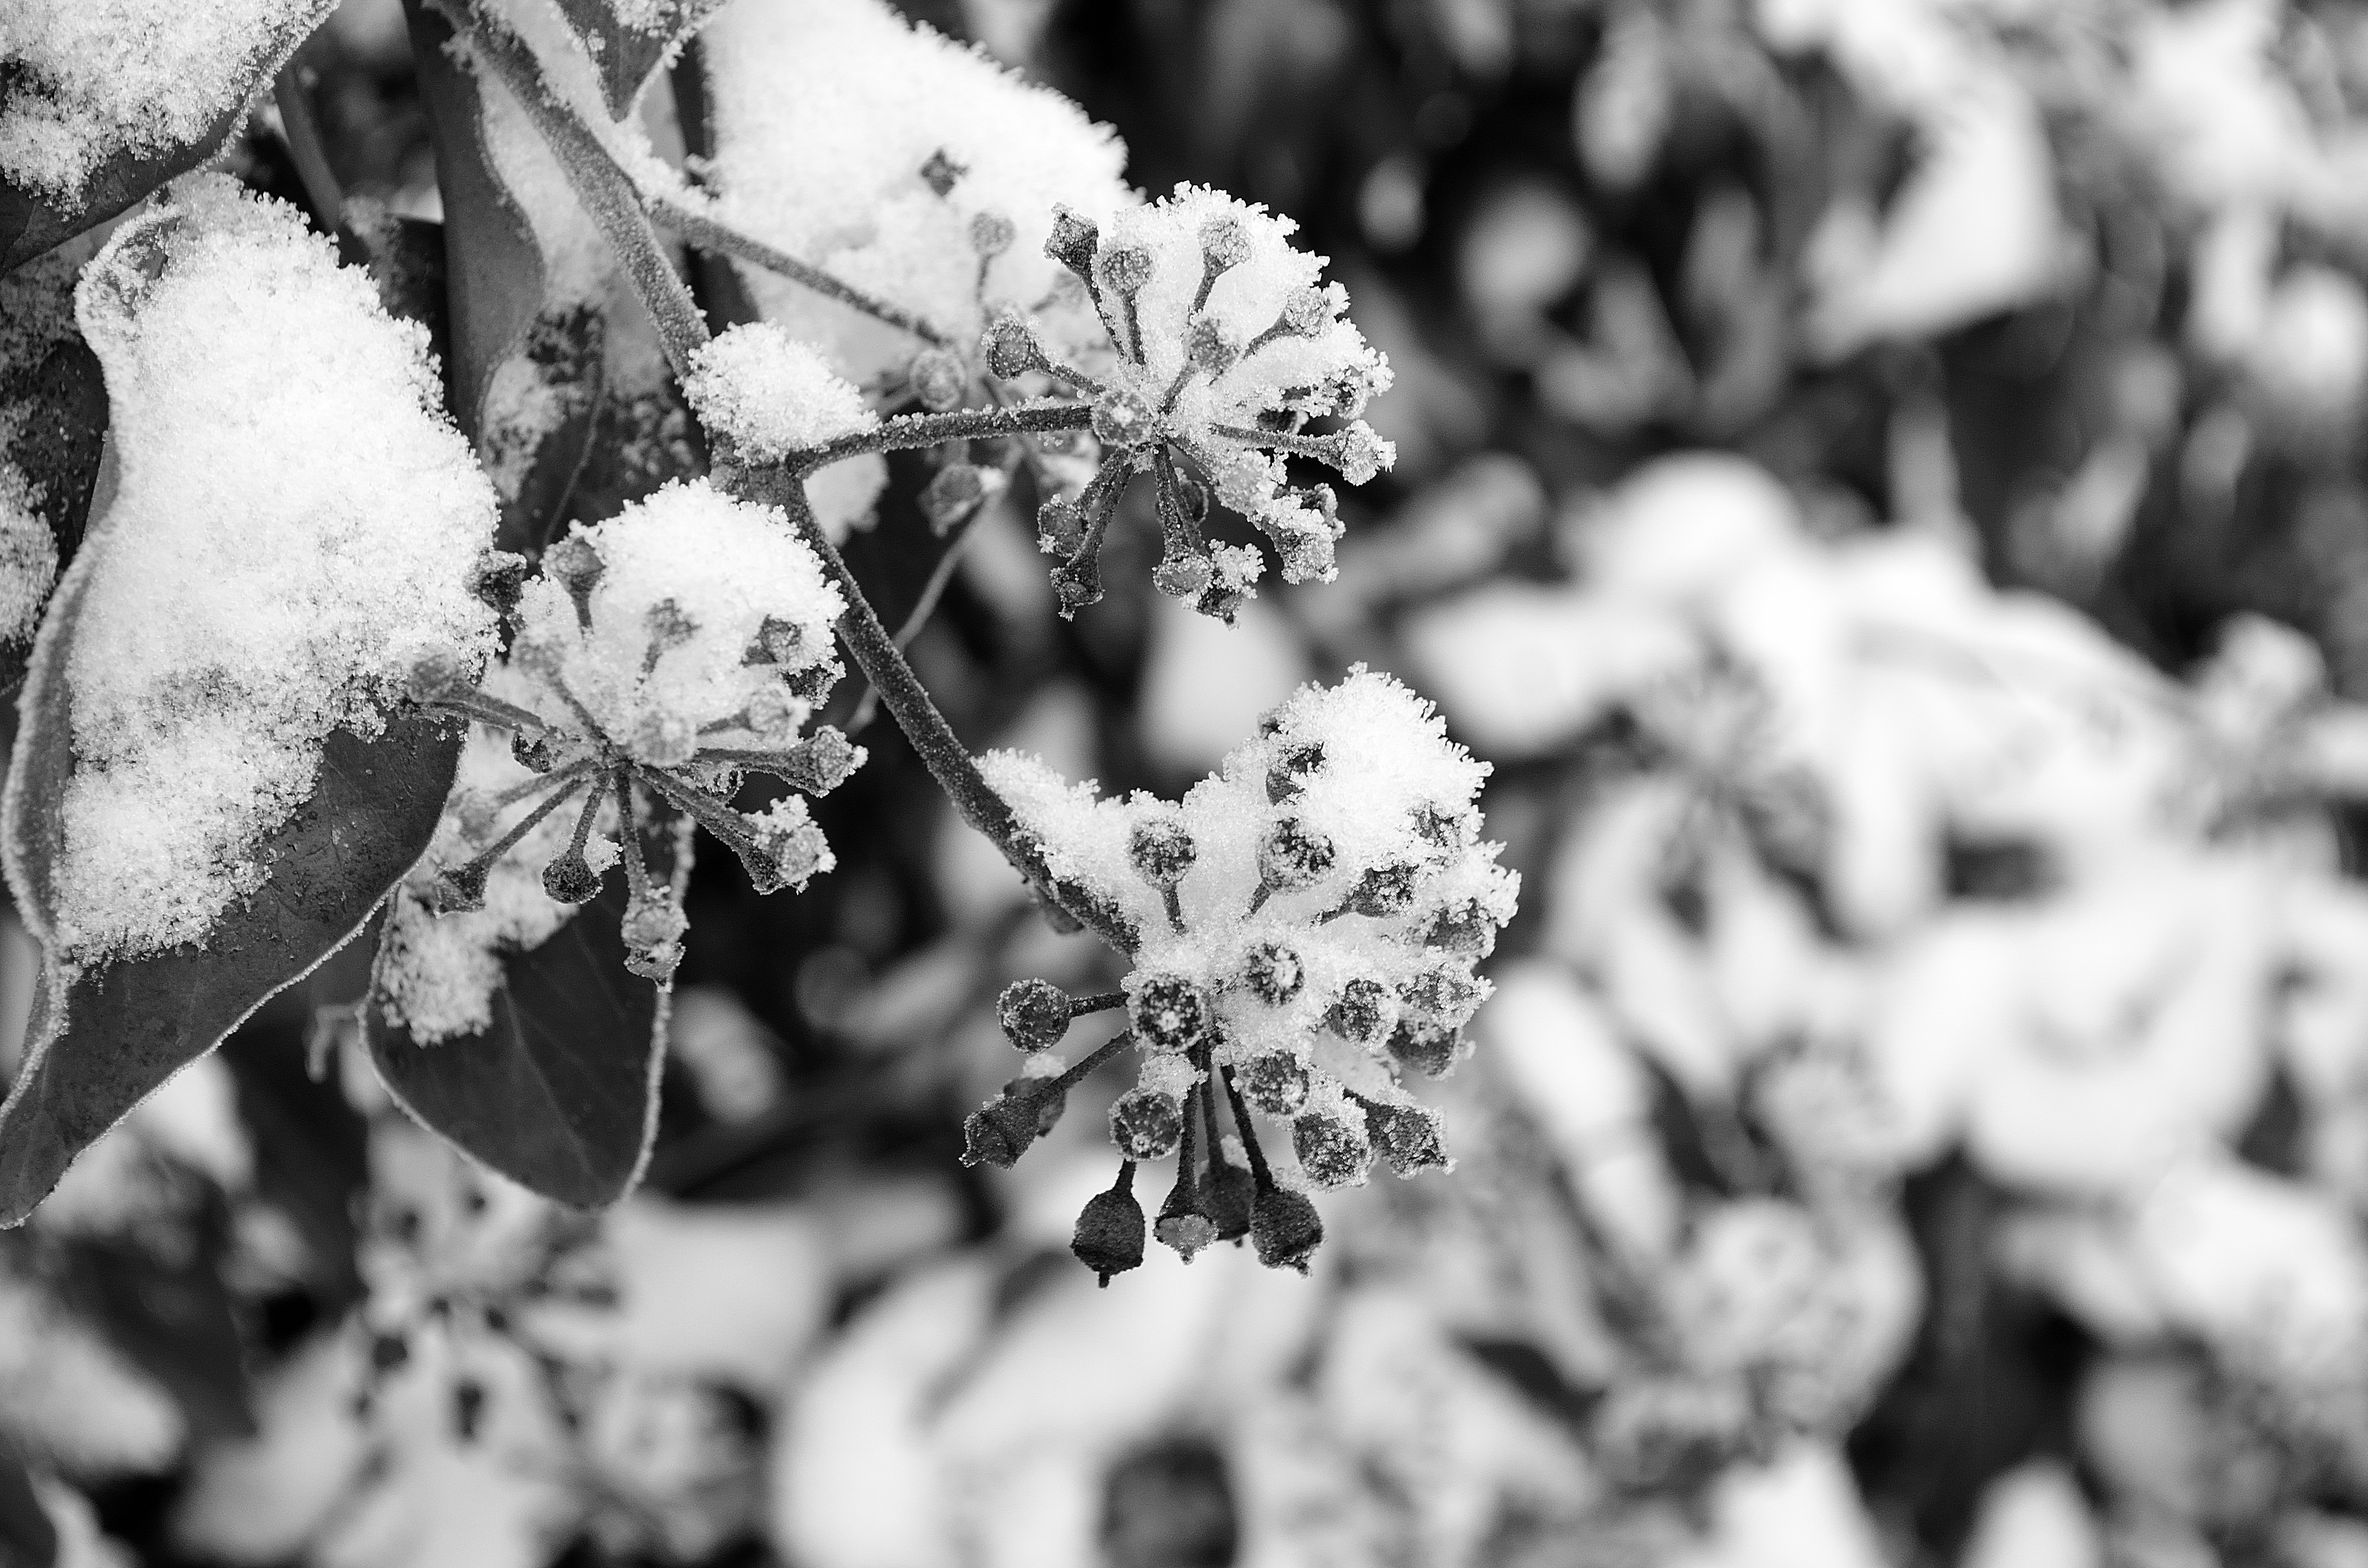
tree, nature, branch, blossom, snow, winter, black and white, plant, white, photography, leaf, flower, petal, frost, bush, spring, macro, black, monochrome, flora, season, twig, close up, background, branches, freezing, macro photography, monochrome photography